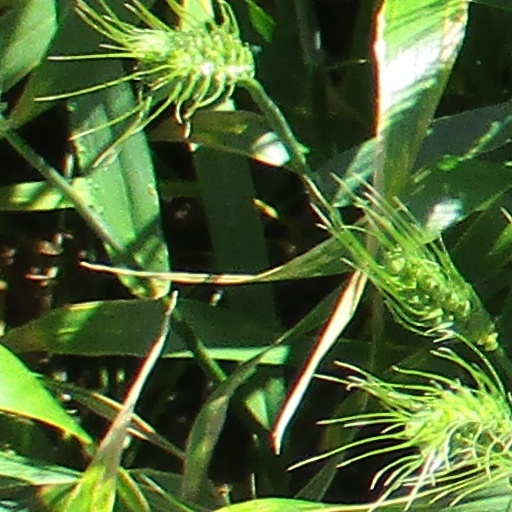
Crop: wheat